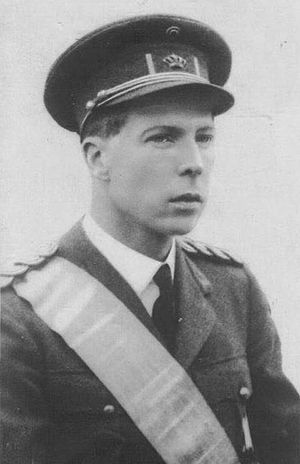
Karl af Flandern (1903-1983)
Karl af Flandern eller Charles af Belgien belgisk prinsregent og kunstmaler. Karl havde titlerne prins af Belgien og greve af Flandern.